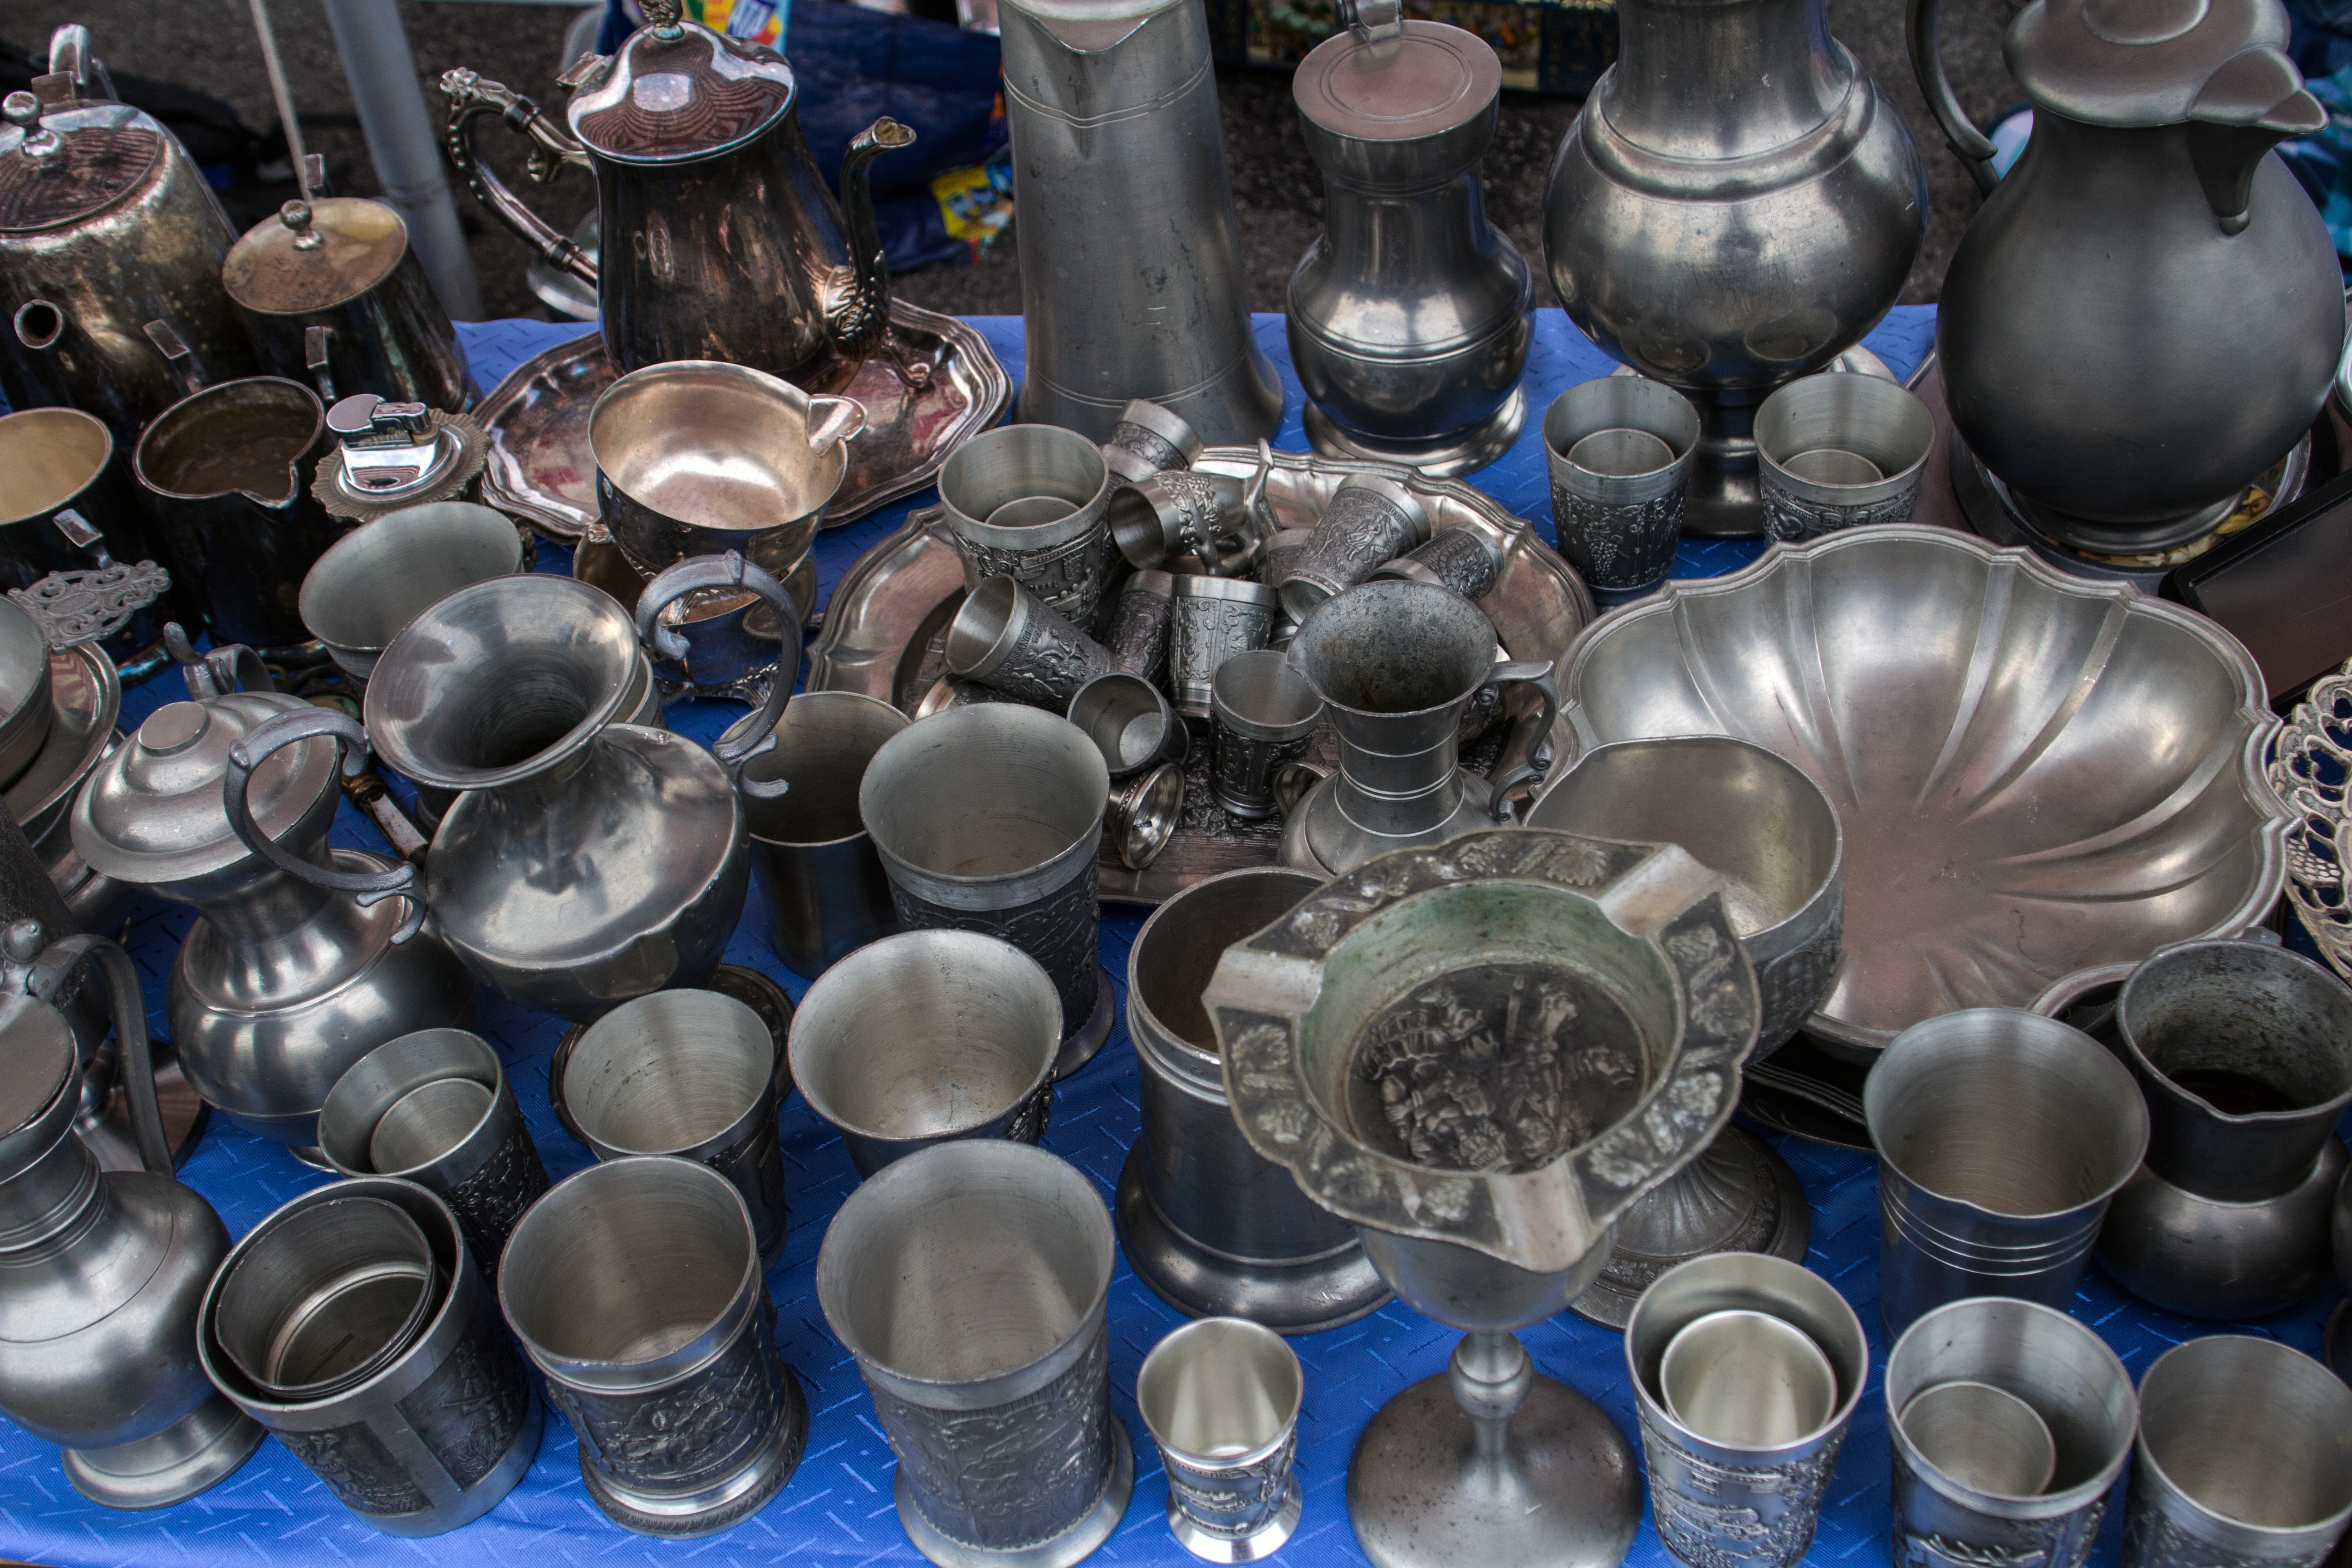
cup, market, blue, pottery, musical instrument, art, stand, drums, flea market, crimea stuff, pewter tankard